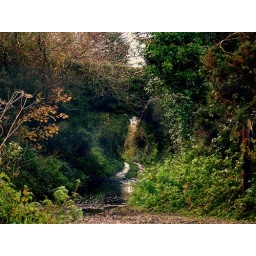
Old railway bridge line in Ballygowan which let the train from Saintfield trundle along.